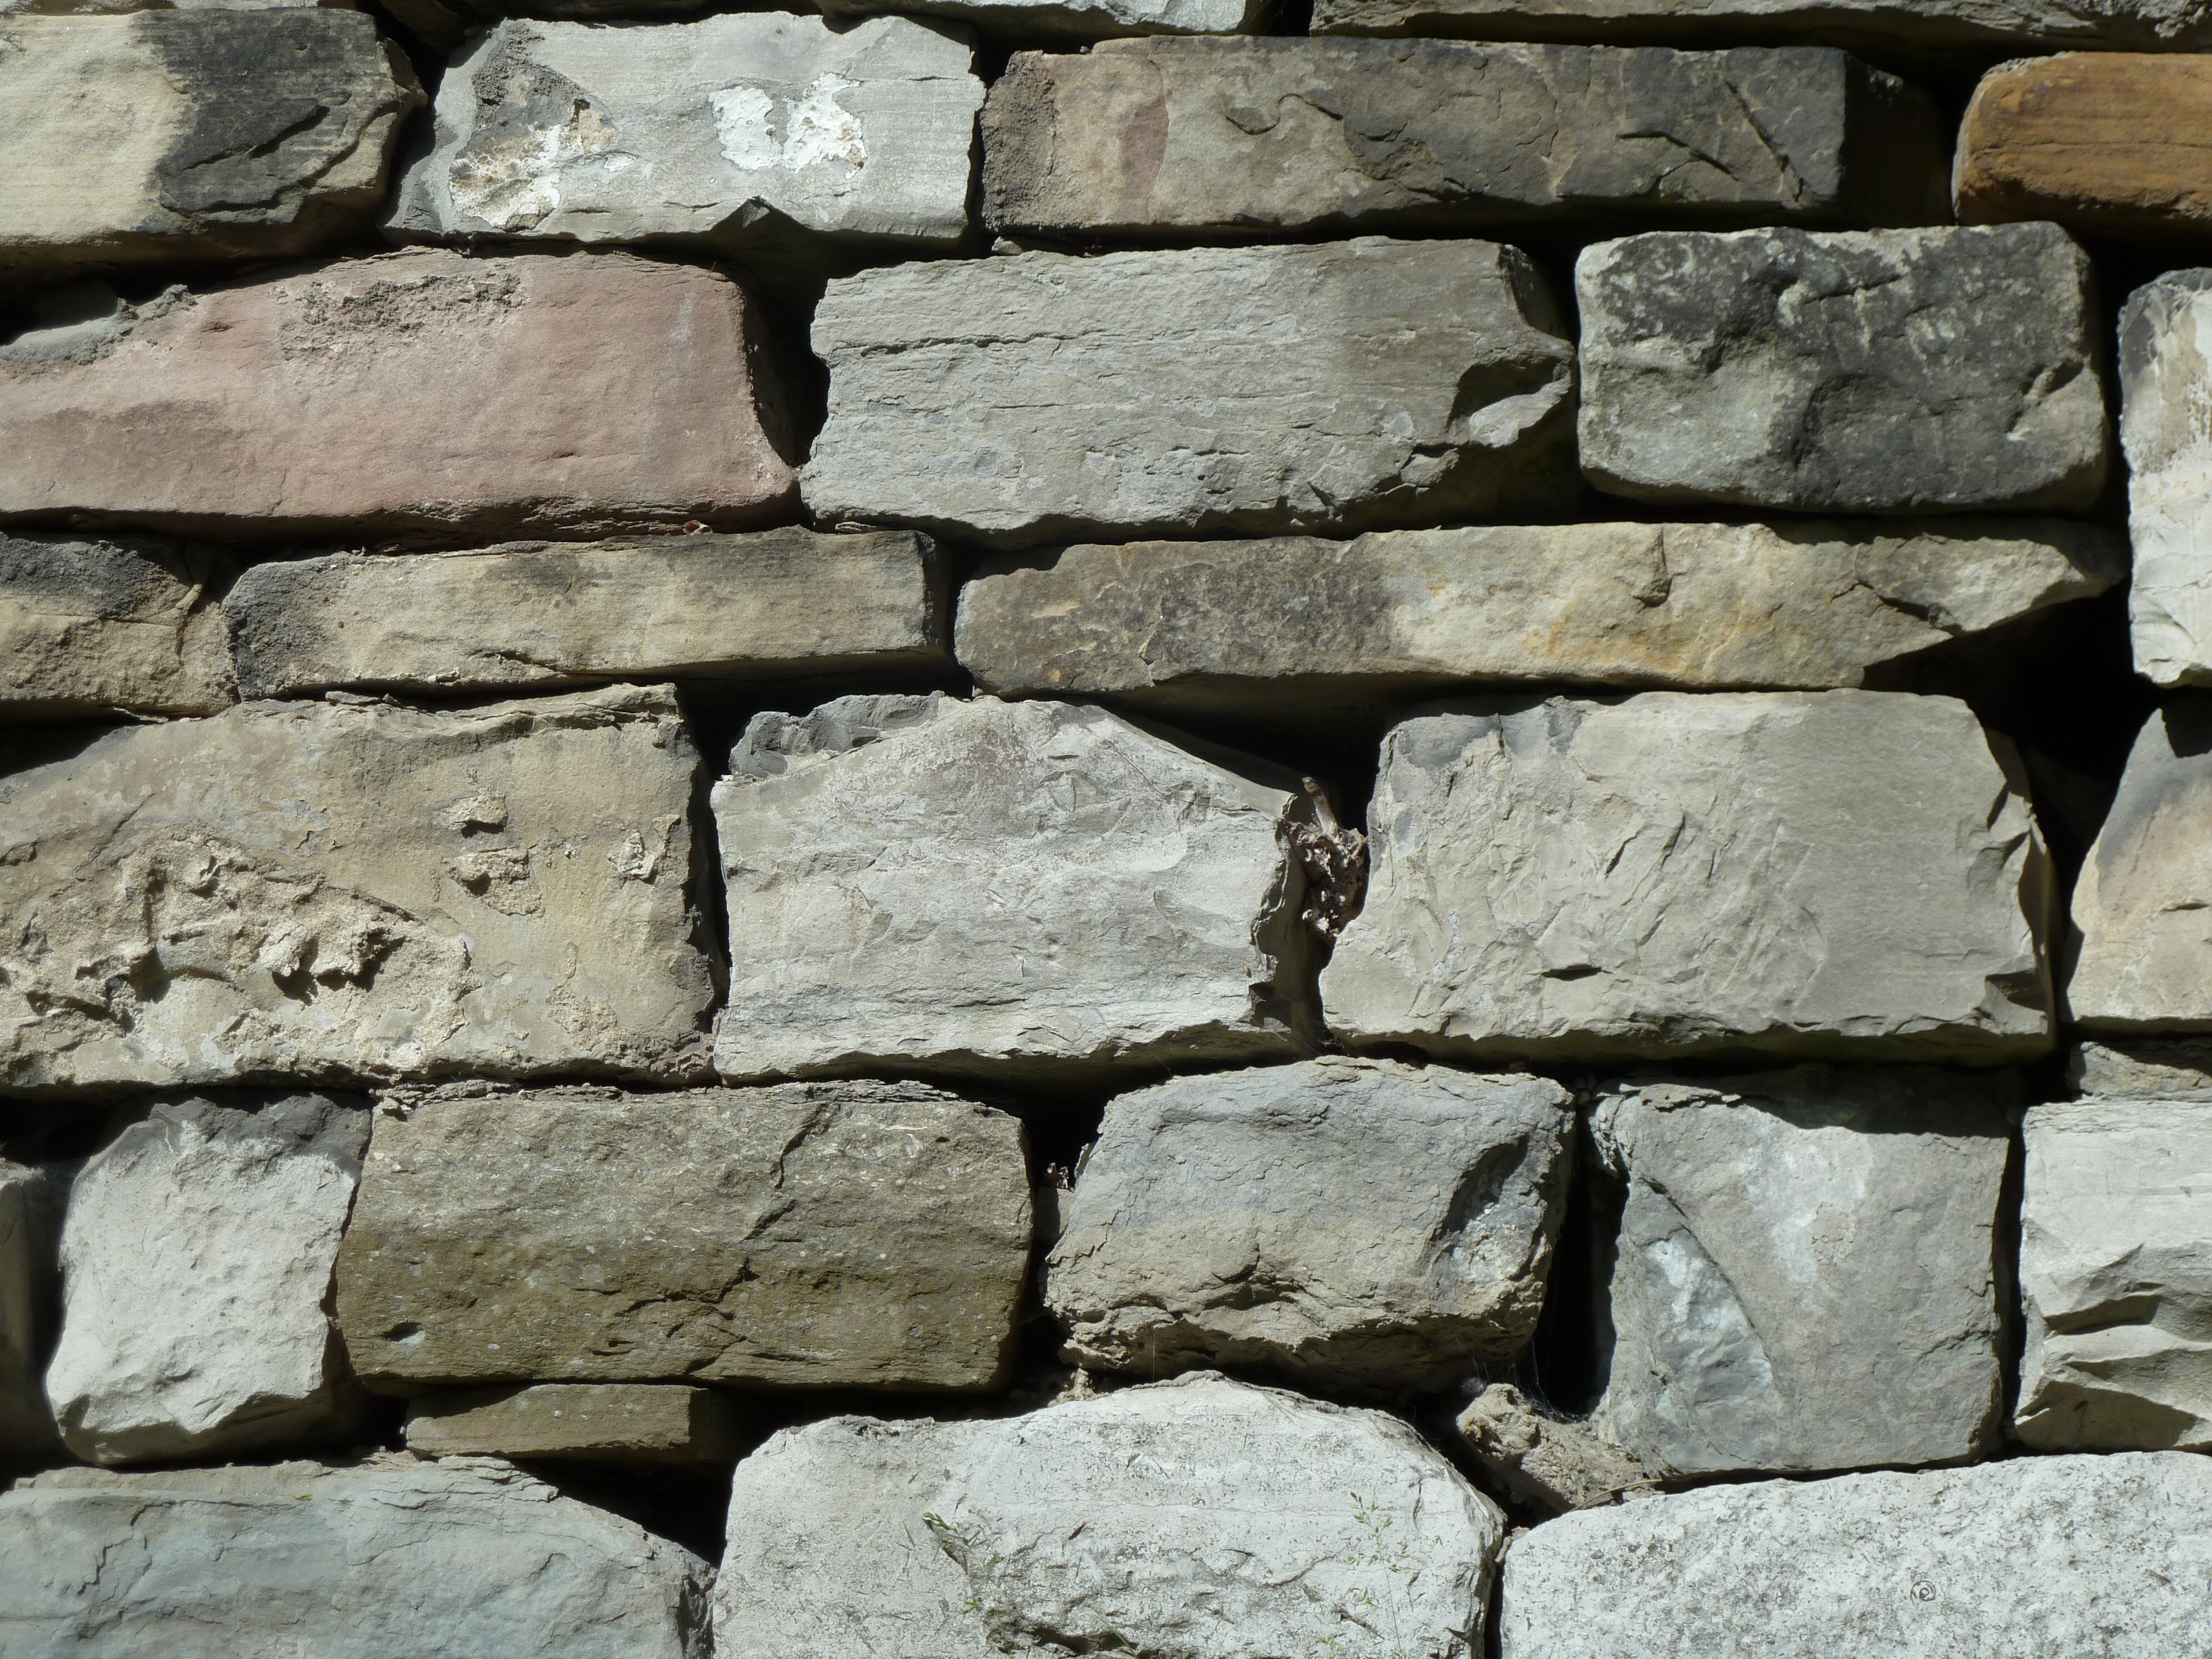
rock, structure, texture, floor, cobblestone, wall, stone, pattern, rough, exterior, stone wall, brick, material, surface, block, textured, rocks, rubble, brickwork, backdrop, solid, flooring, road surface, flagstone